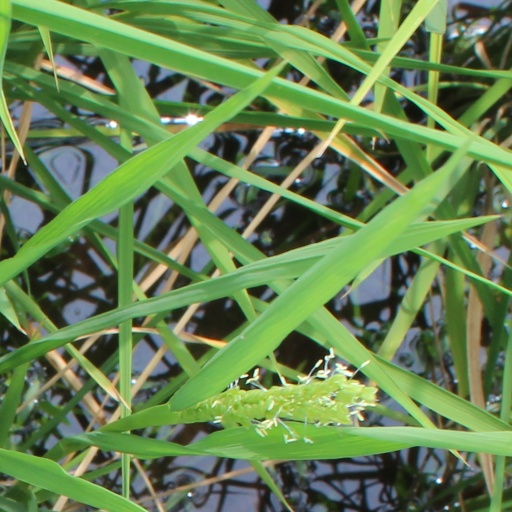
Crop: rice